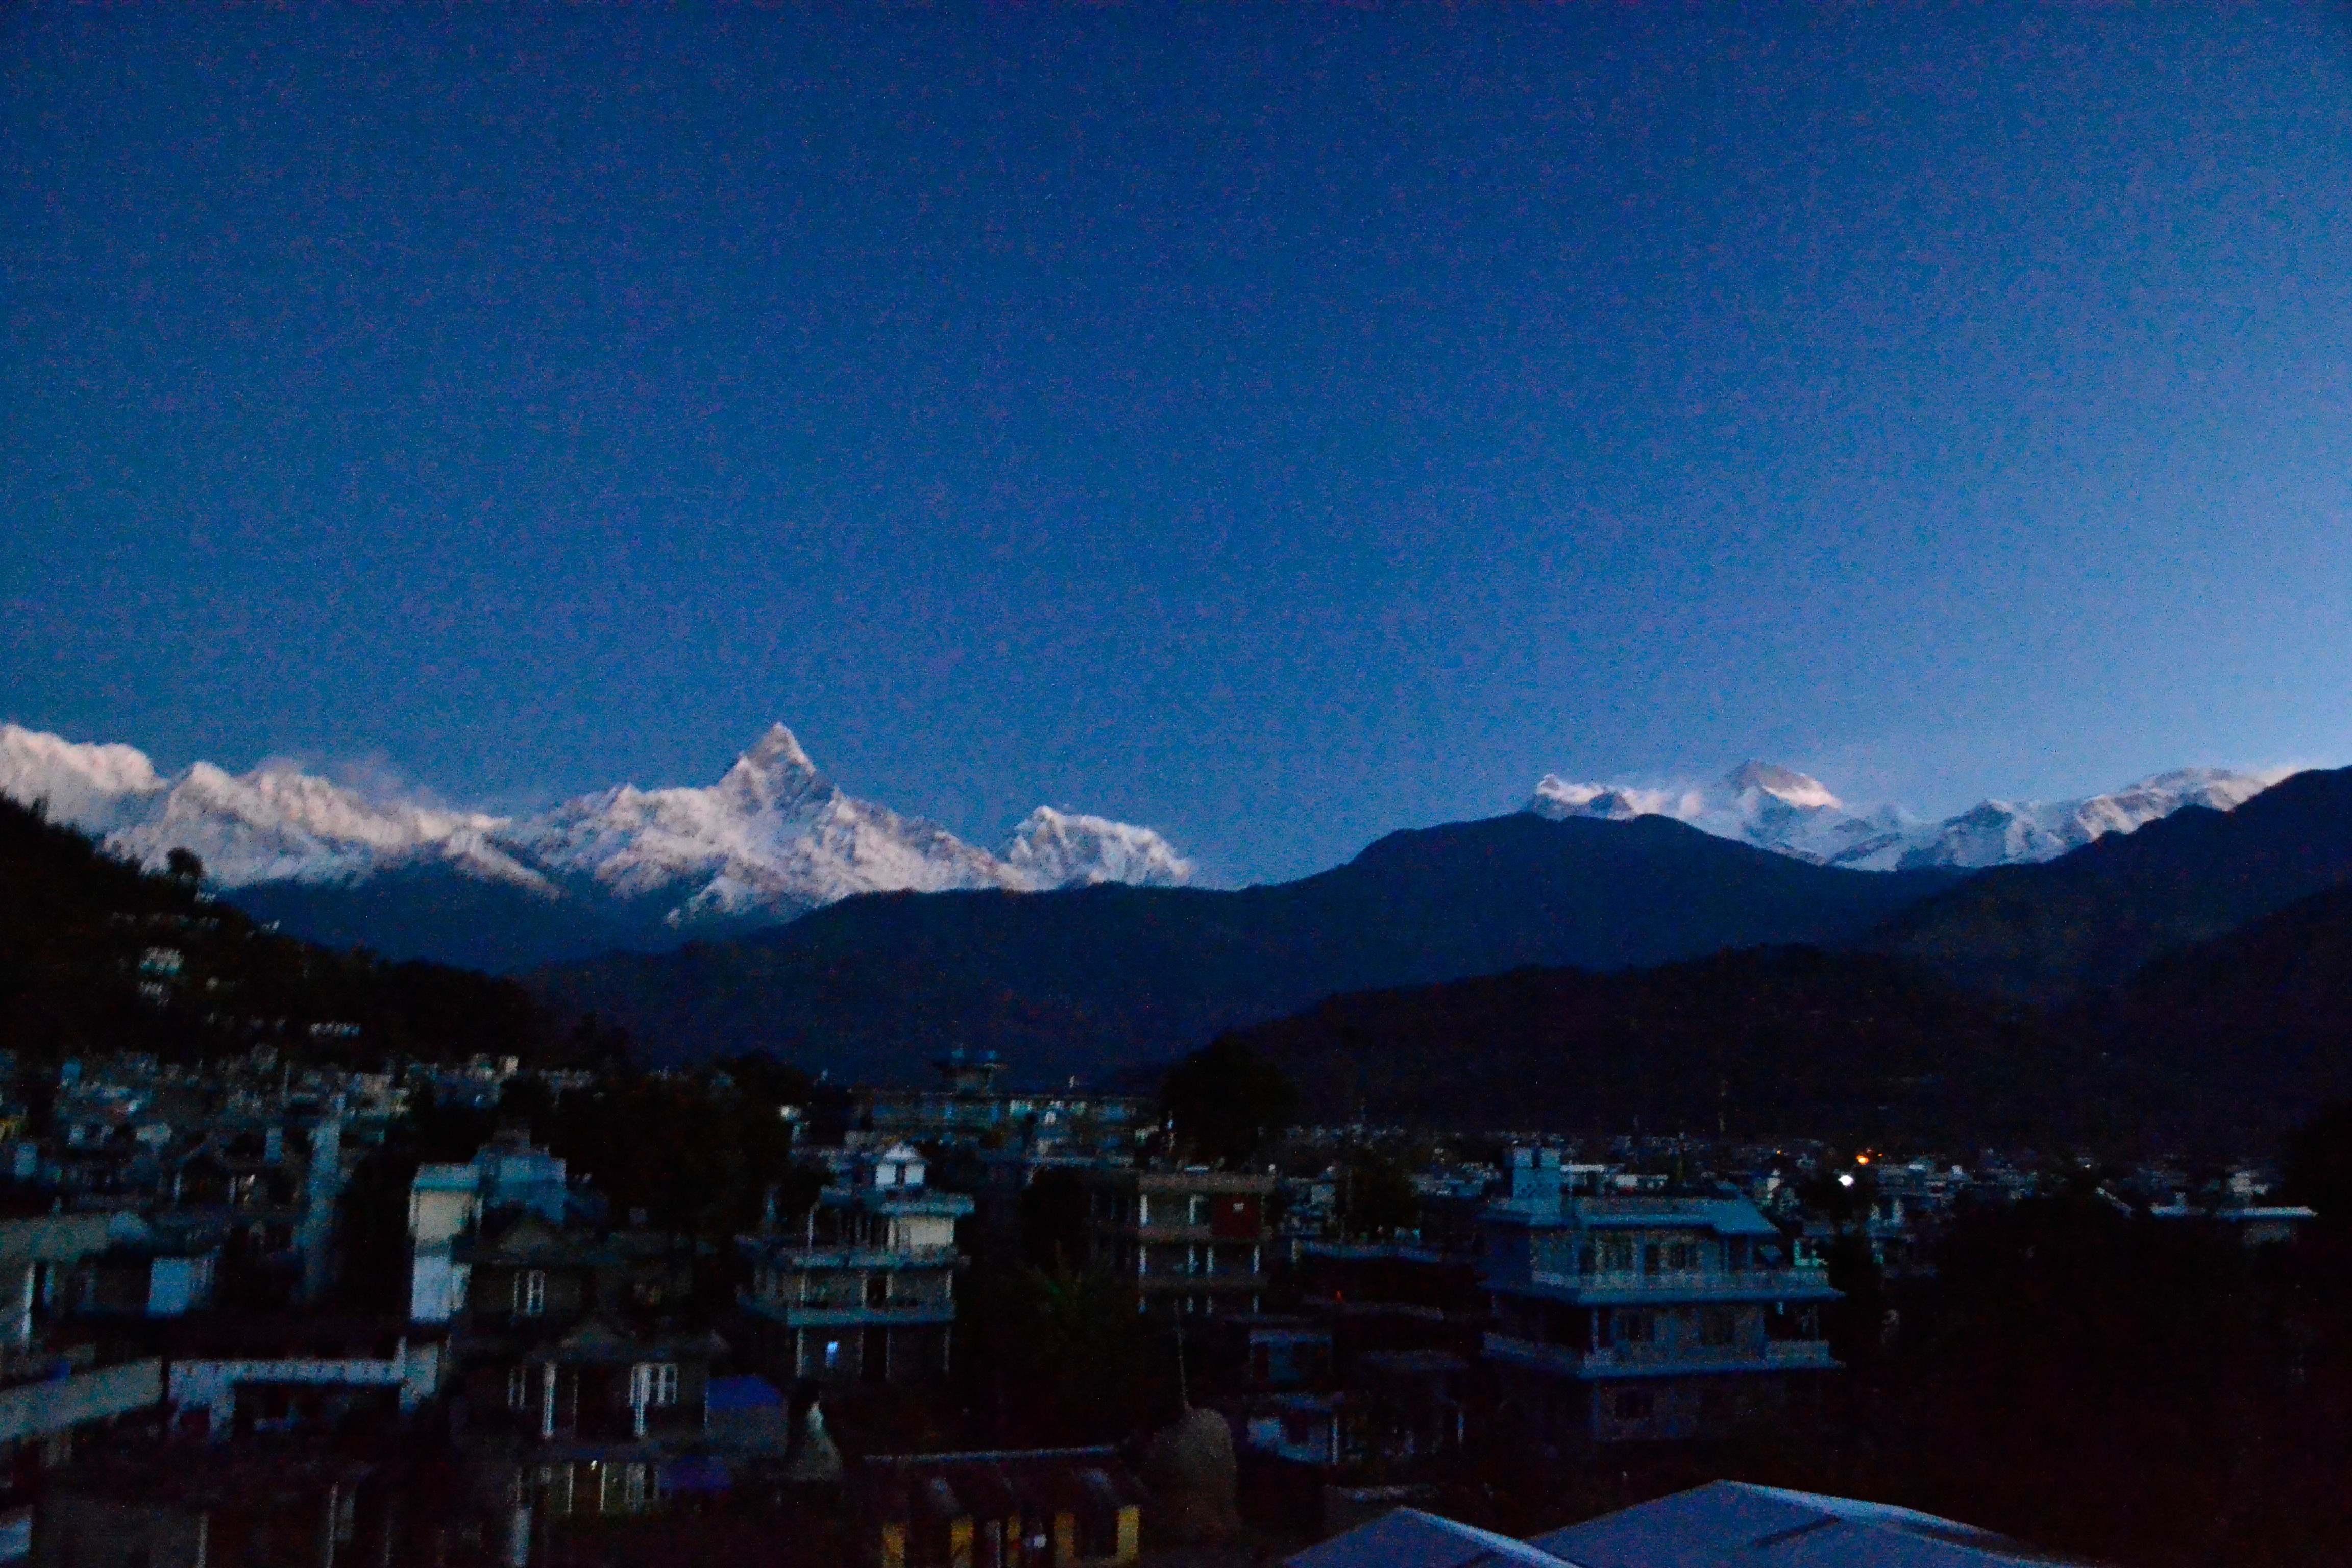
horizon, mountain, snow, sky, night, dawn, mountain range, panorama, dusk, evening, weather, atmosphere of earth, mountainous landforms